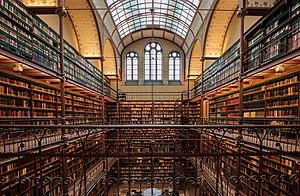
Amsterdam est la capitale des Pays-Bas, bien que le gouvernement ainsi que la plupart des institutions nationales siègent à La Haye. Sur la base des chiffres de l'année 2017, la commune d'Amsterdam compte plus de 850 000 habitants, appelés Amstellodamois, ce qui en fait la commune néerlandaise la plus peuplée. Elle est située au cœur de la région d'Amsterdam, regroupant environ 1 350 000 habitants. L'aire urbaine, qui rassemble plus de 2 400 000 résidents fait elle-même partie d'une conurbation appelée Randstad qui compte 7 100 000 habitants. La ville est la plus grande de Hollande-Septentrionale, mais n'est cependant pas le chef-lieu de la province, ce dernier étant Haarlem, situé à 19 kilomètres à l'ouest d'Amsterdam.